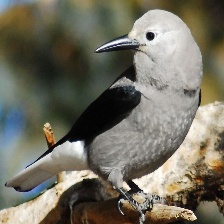
Species: CLARKS NUTCRACKER
Scientific name: NUCIFRAGA COLUMBIANA
ImageNet parent category: jay